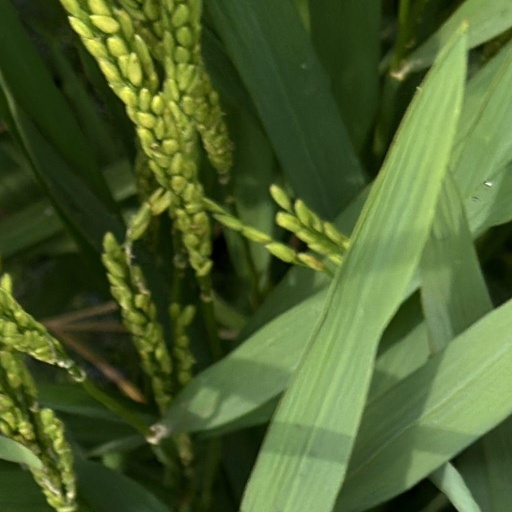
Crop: rice